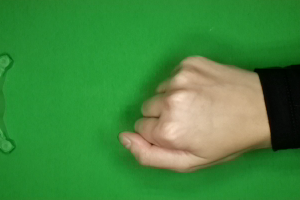
Label: rock